Retirement of steam locomotives by country

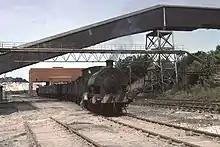
British industrial steam in the 1970s: a Robert Stephenson & Hawthorns 0-4-0ST shunting coal wagons at Agecroft Power Station, Pendlebury in 1976

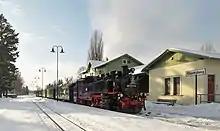
The VEB Lokomotivbau Karl Marx Babelsberg (LKM) built this steam locomotive, No. 991777-4. Today it pulls the locomotives on the Radebeul–Radeburg heritage railway in Germany.

Trials of diesel locomotives and railcars began in Britain in the 1930s but made only limited progress. One problem was that British diesel locomotives were often seriously under-powered compared with the steam locomotives against which they were competing. Moreover, labour and coal were relatively cheap.